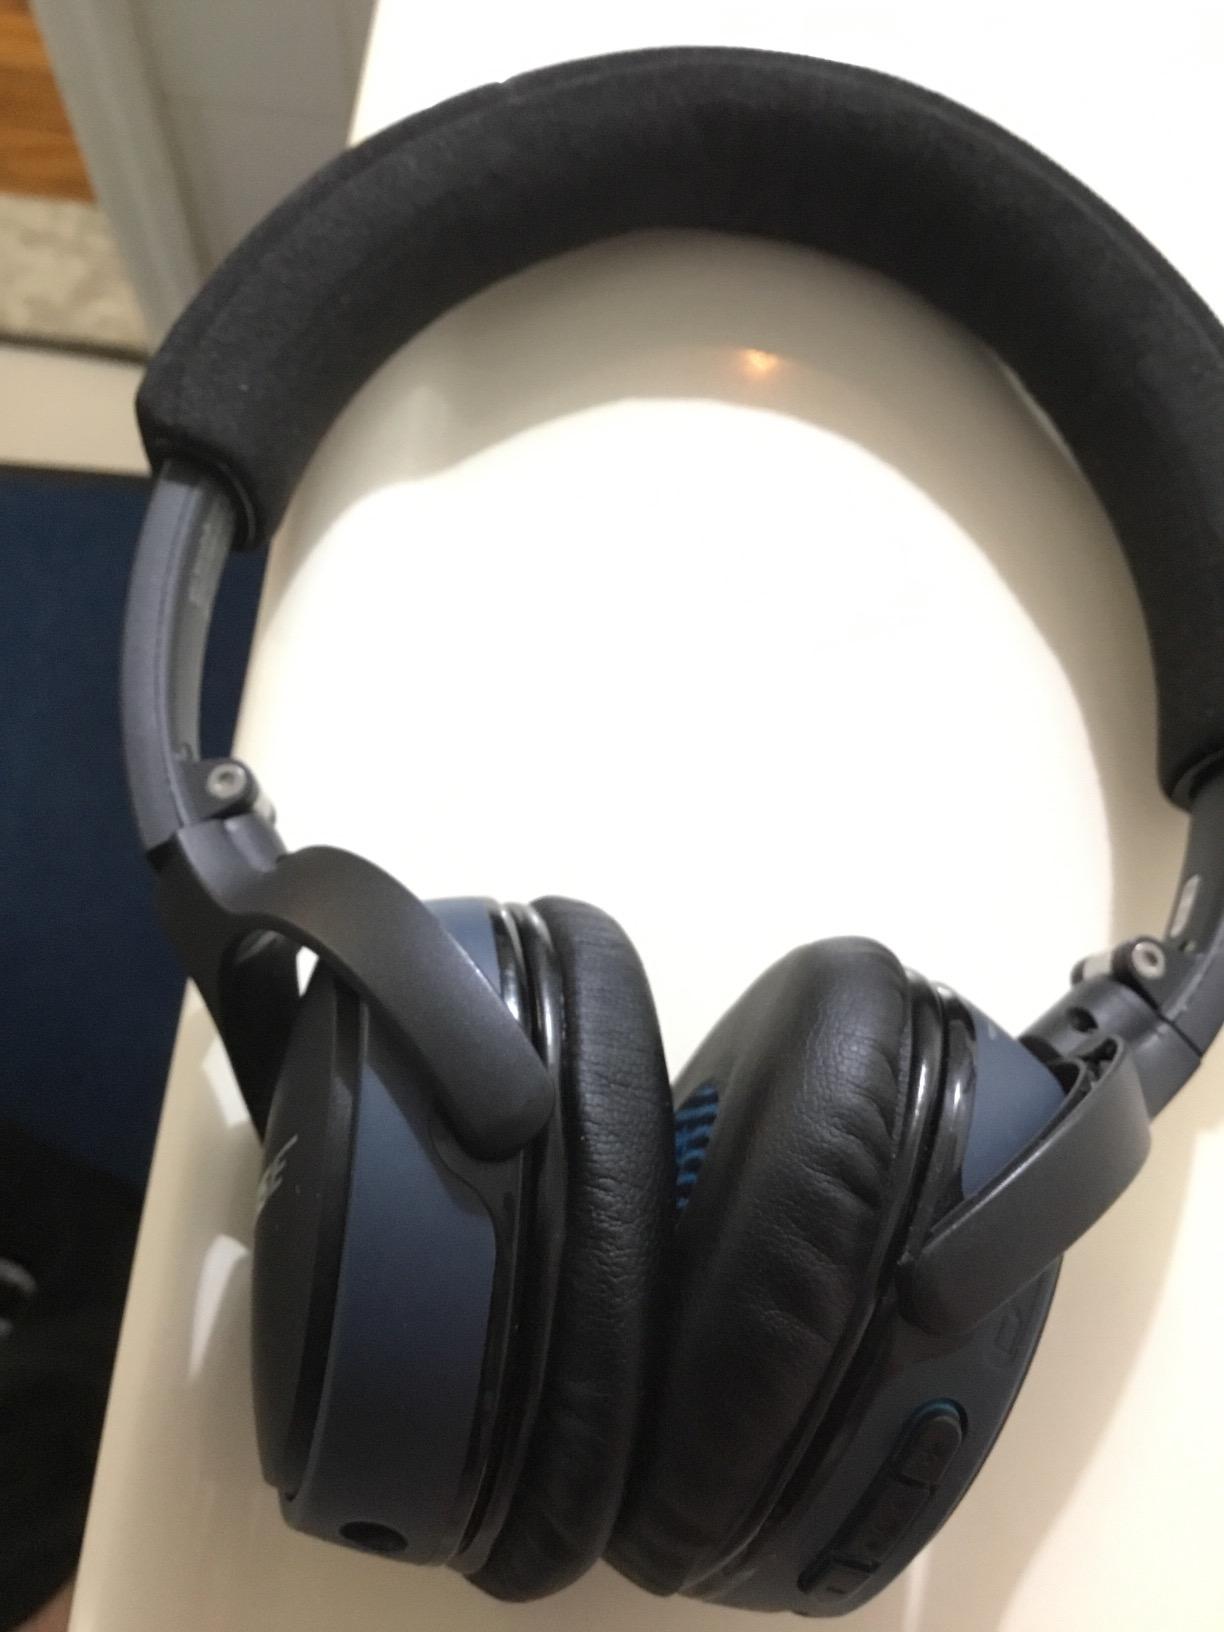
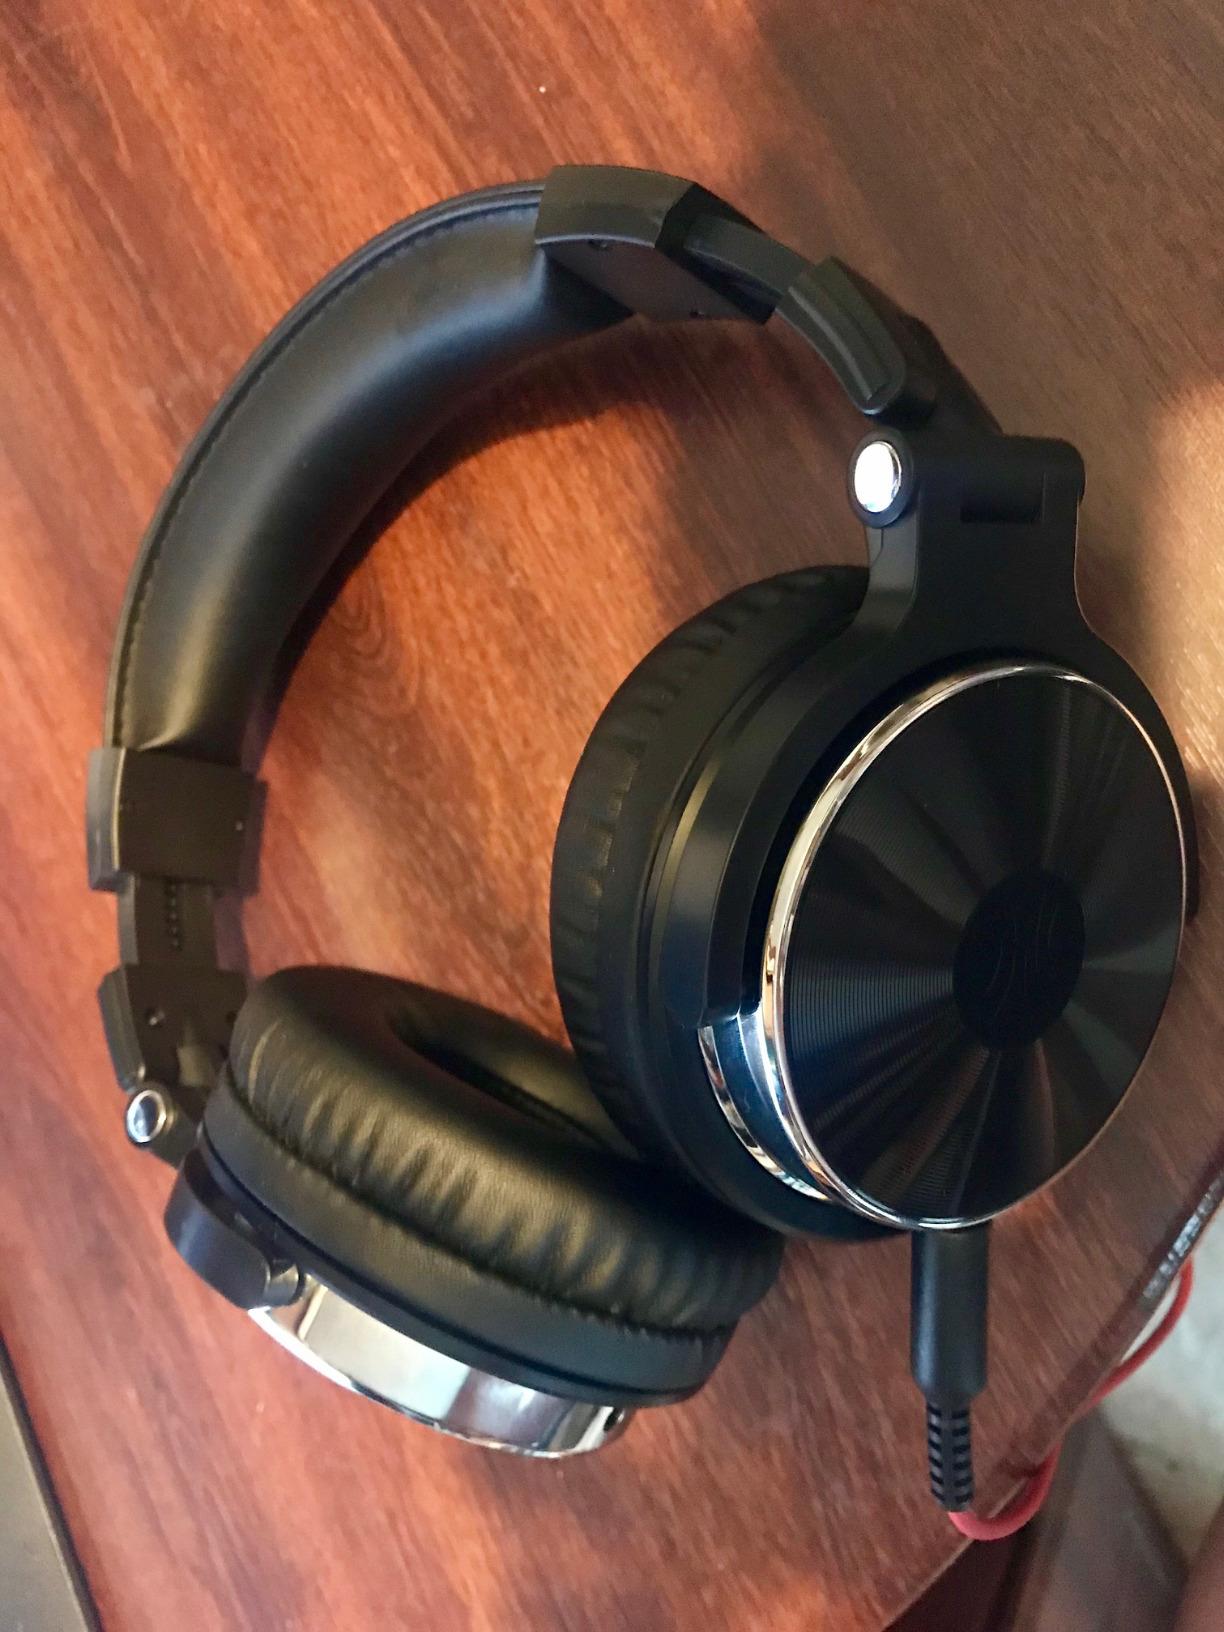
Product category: headphones
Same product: no